Toll-like receptor

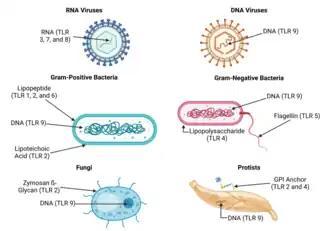
Toll-Like Receptor (TLR) ligands among RNA and DNA viruses, Gram-positive and Gram-negative bacteria, fungi, and protists

Because of the specificity of toll-like receptors (and other innate immune receptors) they cannot easily be changed in the course of evolution, these receptors recognize molecules that are constantly associated with threats (i.e., pathogen or cell stress) and are highly specific to these threats (i.e., cannot be mistaken for self molecules that are normally expressed under physiological conditions). Pathogen-associated molecules that meet this requirement are thought to be critical to the pathogen's function and difficult to change through mutation; they are said to be evolutionarily conserved. Somewhat conserved features in pathogens include bacterial cell-surface lipopolysaccharides (LPS), lipoproteins, lipopeptides, and lipoarabinomannan; proteins such as flagellin from bacterial flagella; double-stranded RNA of viruses; or the unmethylated CpG islands of bacterial and viral DNA; and also of the CpG islands found in the promoters of eukaryotic DNA; as well as certain other RNA and DNA molecules. As TLR ligands are present in most pathogens, they may also be present in pathogen-derived vaccines (e.g. MMR, influenza, polio vaccines) most commercially available vaccines have been assessed for their inherent TLR ligands' capacity to activate distinct subsets of immune cells. For most of the TLRs, ligand recognition specificity has now been established by gene targeting (also known as "gene knockout"): a technique by which individual genes may be selectively deleted in mice. See the table above for a summary of known TLR ligands.